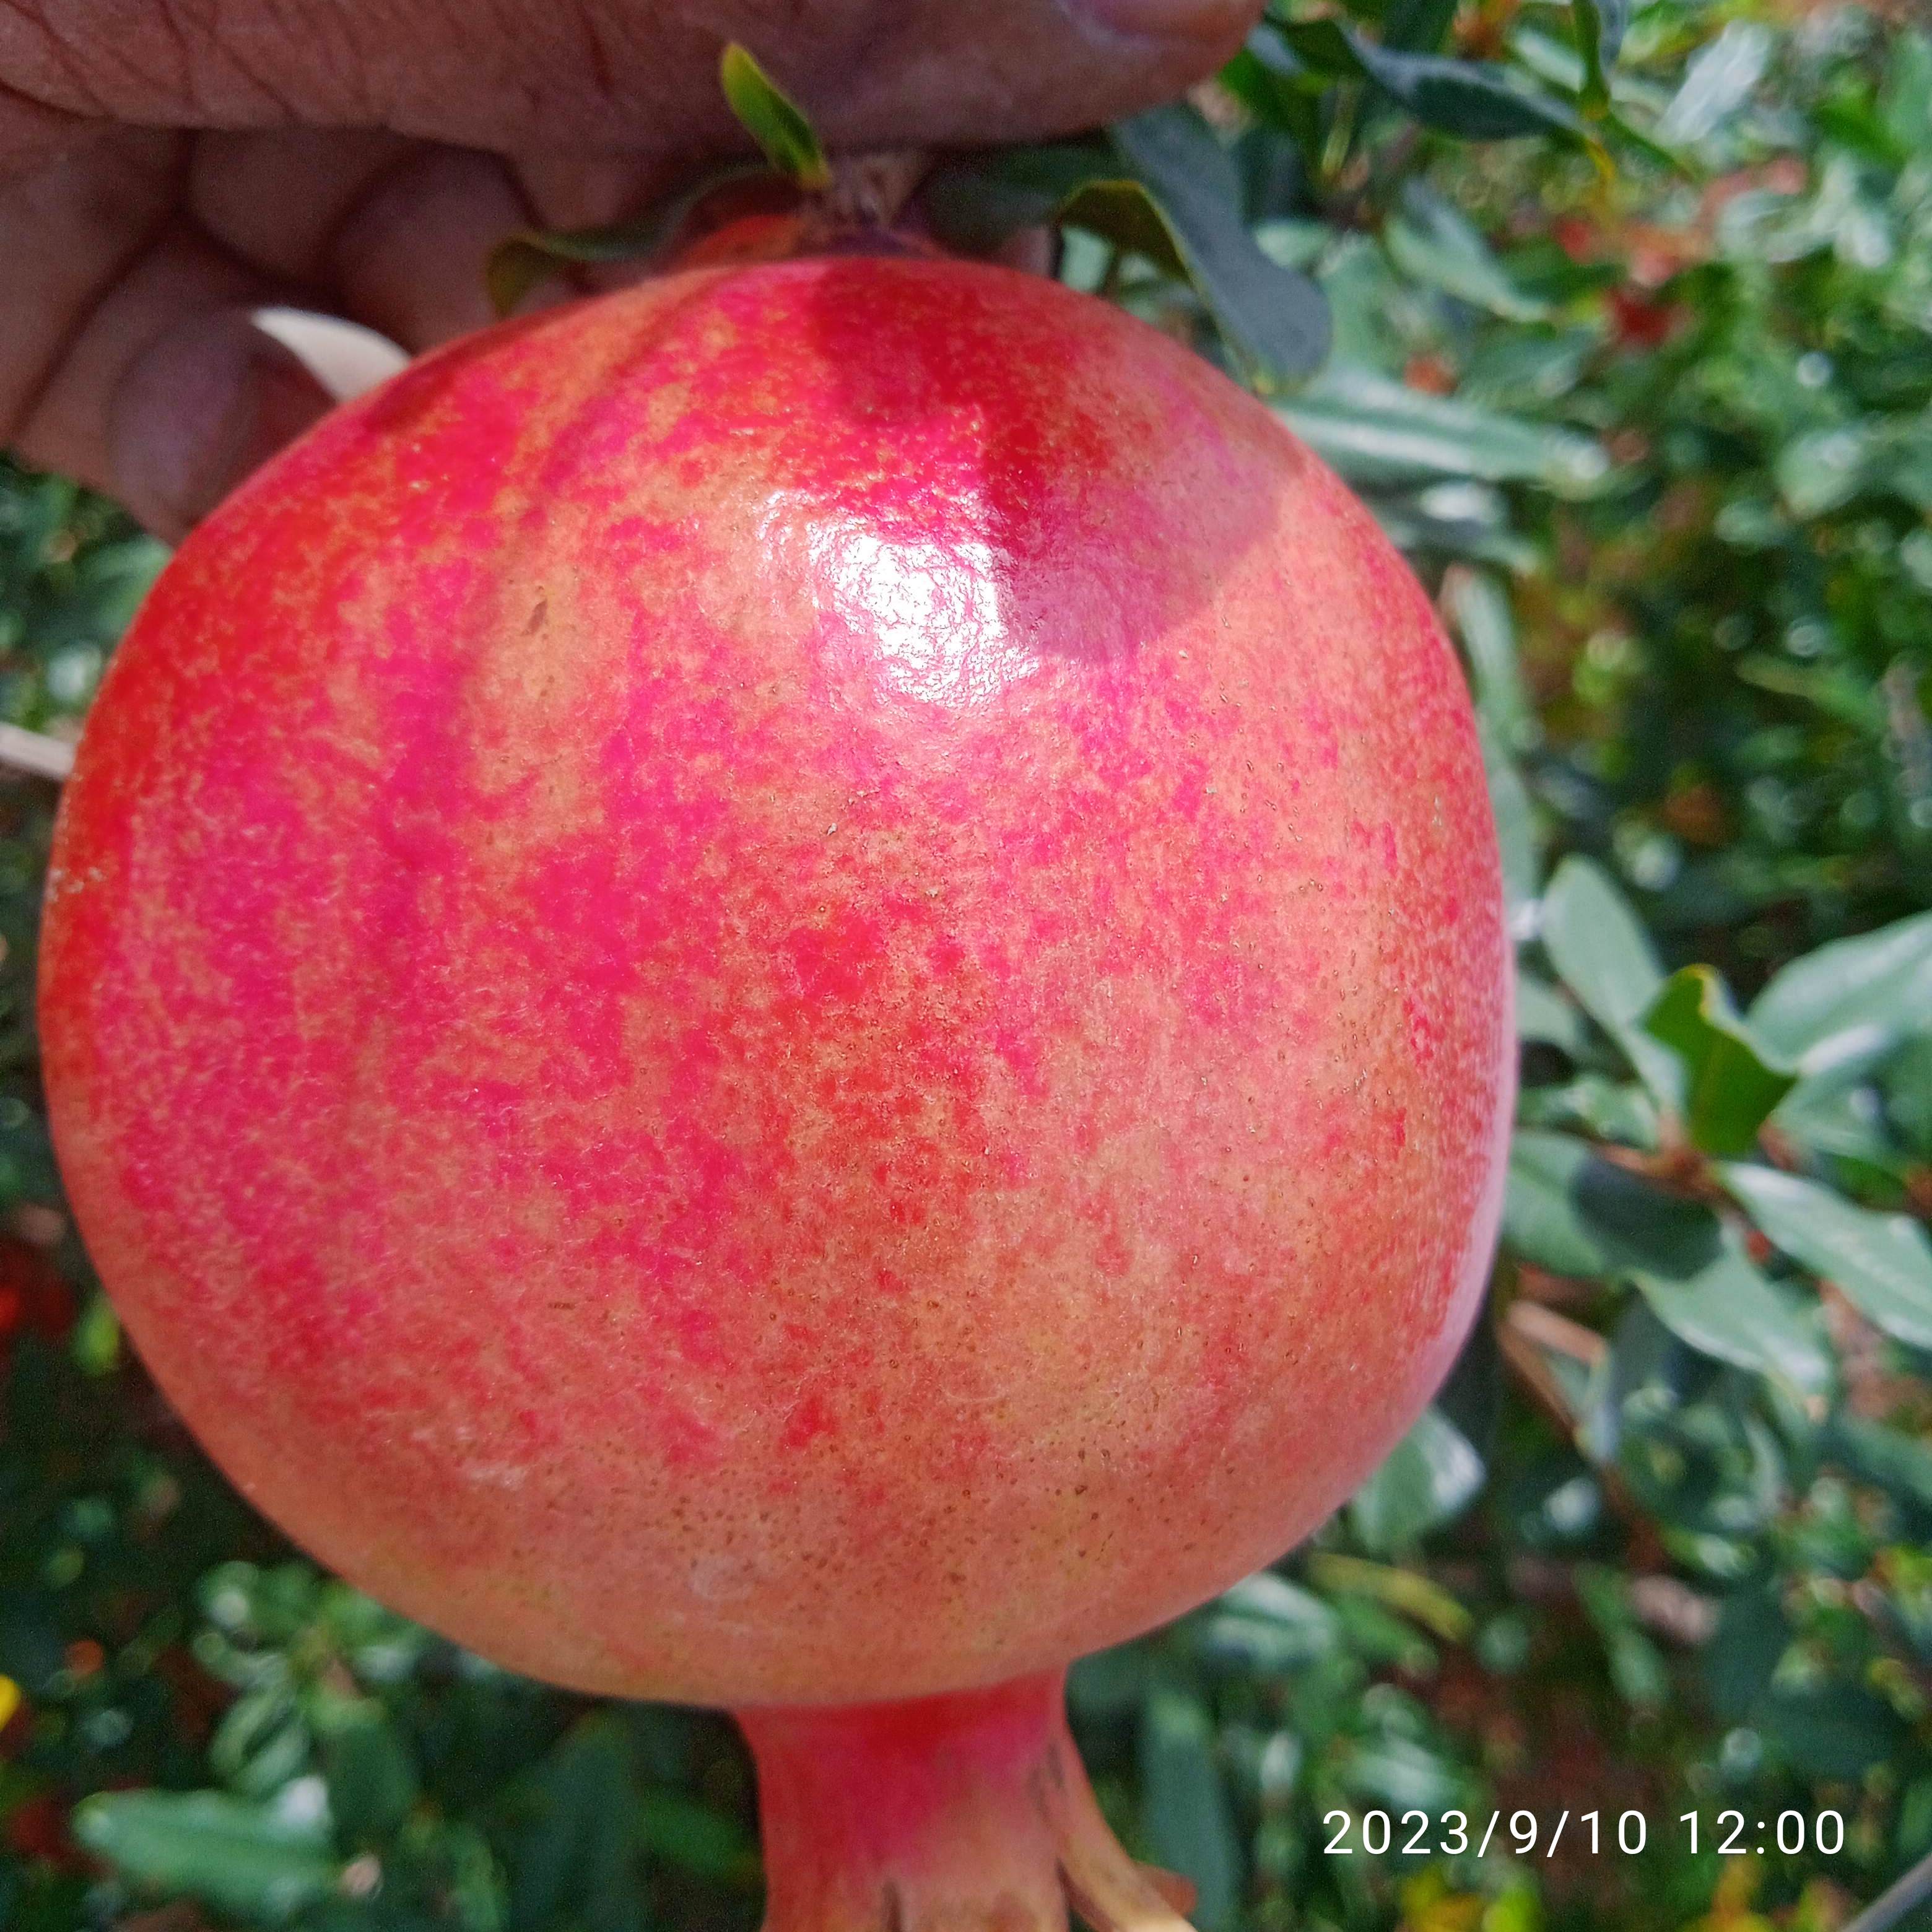
Label: Healthy